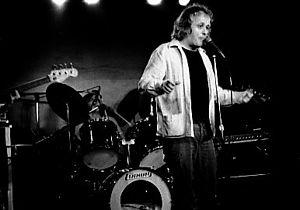
Kevin Coyne est un auteur-compositeur-interprète anglais.